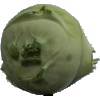
Label: kohlrabi